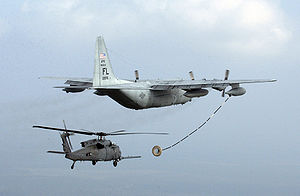
Lufttankning / In-flight refueling / Kurvsystemet (Probe and drogue)
Probe and drogue: Piloten på det tørstige fly styrer tankningen.
Lufttankning er den disciplin hvor brændstof overføres fra et luftfartøj til et andet, mens begge er luftbårne.